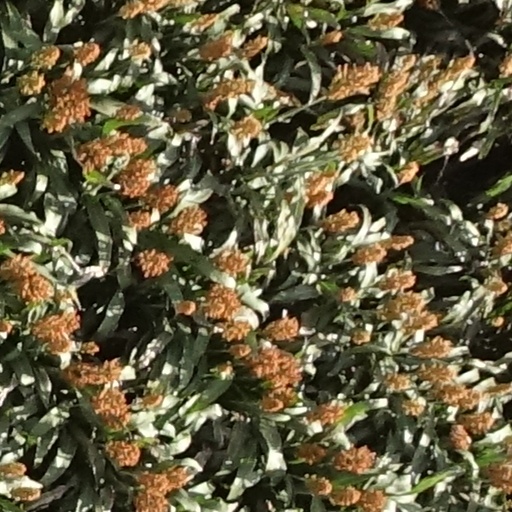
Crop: sorghum